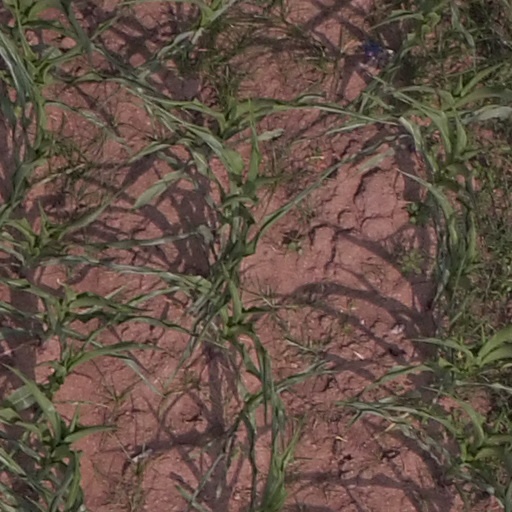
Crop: maize; corn